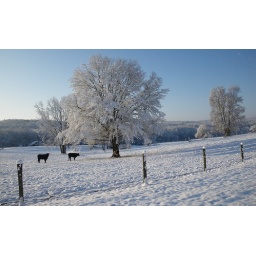
cows in a pasture near my house after a snow storm